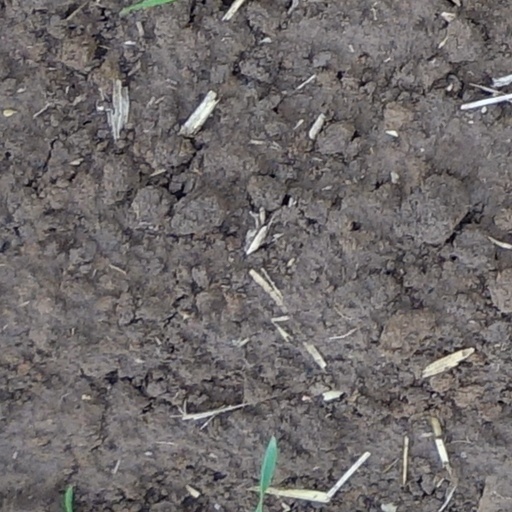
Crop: wheat